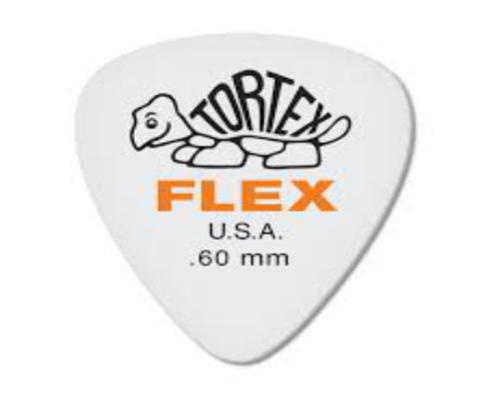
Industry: Leisure